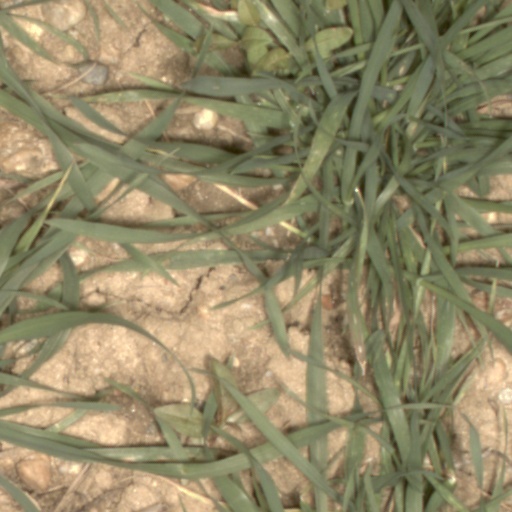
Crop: wheat